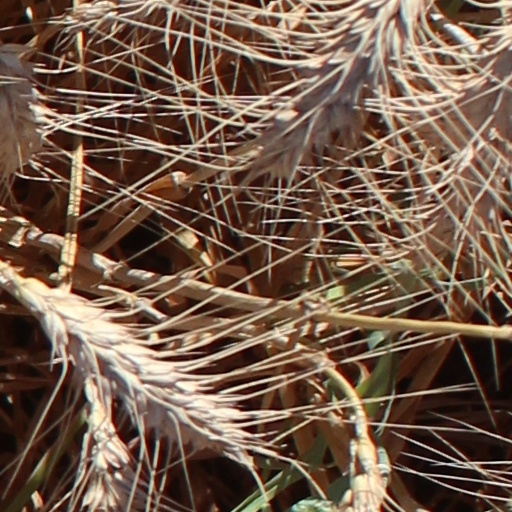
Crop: wheat